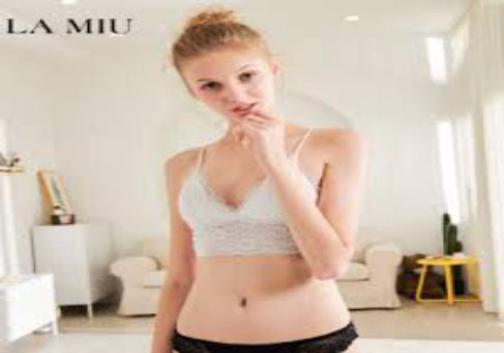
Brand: la miu
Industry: Clothes